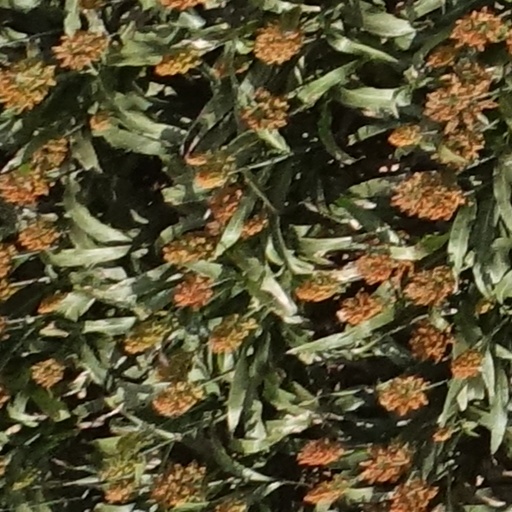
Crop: sorghum